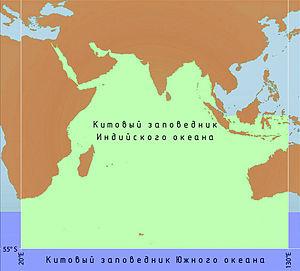
Le sanctuaire baleinier de l'océan Indien est une aire marine protégée de l'océan Indien où la Commission baleinière internationale a banni toute type de chasse à la baleine commerciale. C'est l'un des deux sanctuaires désigné par la commission, l'autre étant le sanctuaire baleinier de l'océan Austral.